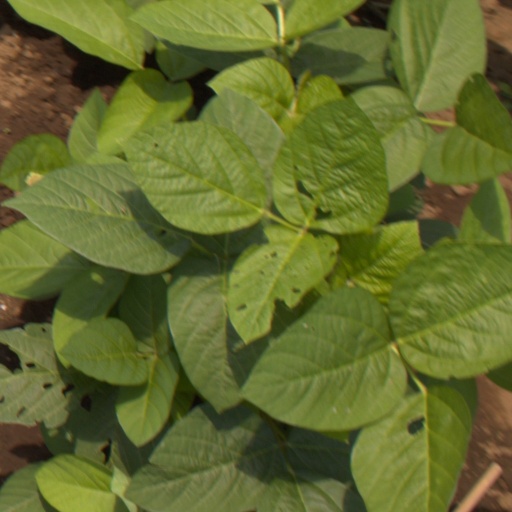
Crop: soybean